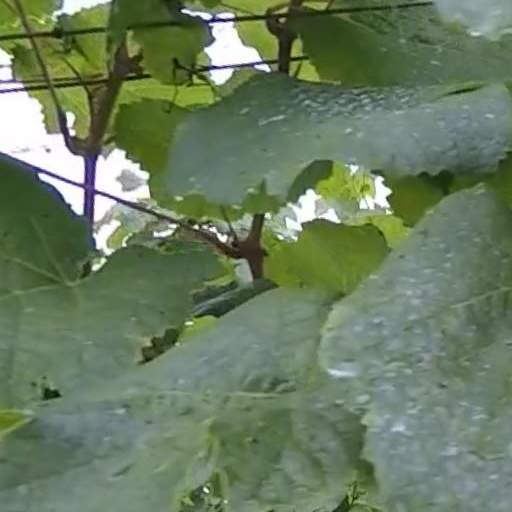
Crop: grape